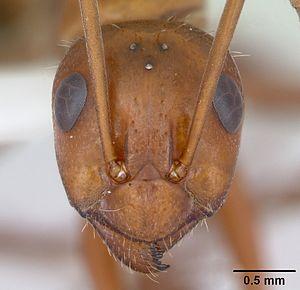
Formica incerta est une espèce de fourmis trouvée dans l'est de l'Amérique du Nord. C'est l'espèce de Formica la plus courante dans de nombreuses régions. Elle creuse des fourmilières souterraines dont les entrées sont petites. Son régime se compose du nectar produit par des nectaires extra-floraux et du miellat qu'elle obtient d'Aphidoidea et de Membracidae. Elle est la principale cible de la fourmi esclavagiste Polyergus lucidus. F. incerta a été décrite pour la première fois par l'entomologiste italien Carlo Emery en 1893. L'épithète spécifique provient du latin incertus, qui signifie « incertain », et semble particulièrement bien choisi, étant donné l'incertitude postérieure de la validité de l'espèce et la difficulté de distinguer cette fourmi des autres espèces vivant dans le même secteur.